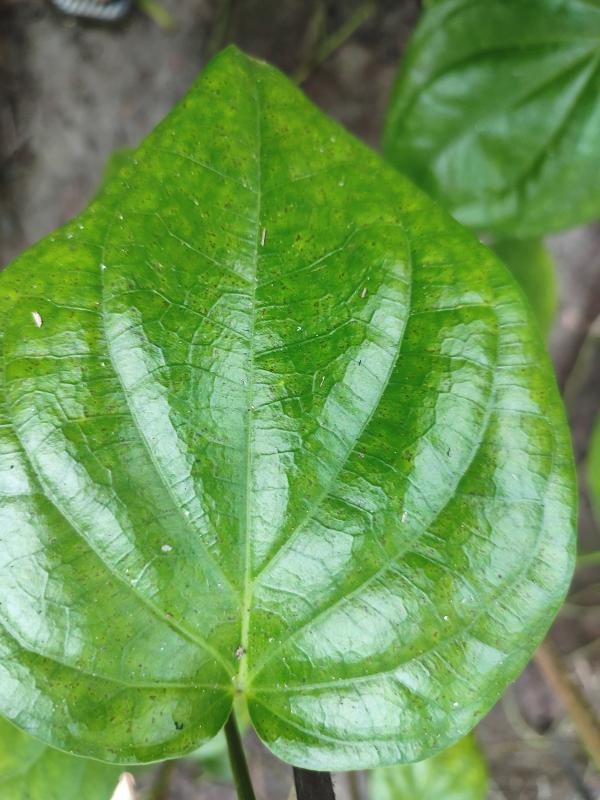
Label: Healthy_Leaf